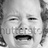
Emotion: sad